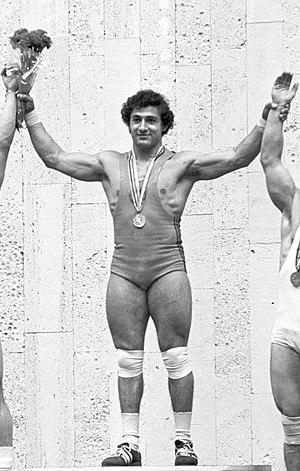
Yuri Vardanyan ou Yurik Vardanyan est un haltérophile soviétique.